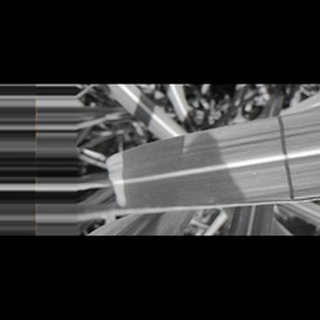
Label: healthy_sugarcane